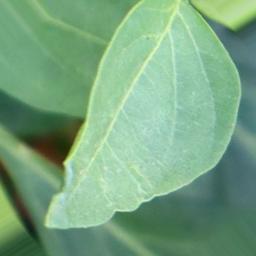
Label: healthy